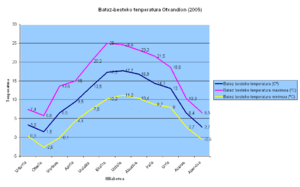
Otxandio en basque ou Ochandiano en espagnol est une commune de Biscaye dans la communauté autonome du Pays basque en Espagne.